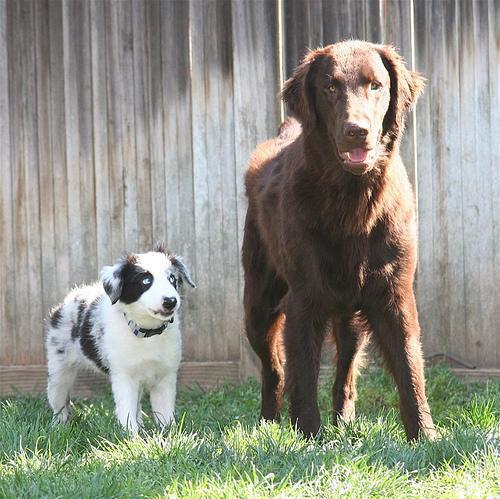
flat-coated_retriever